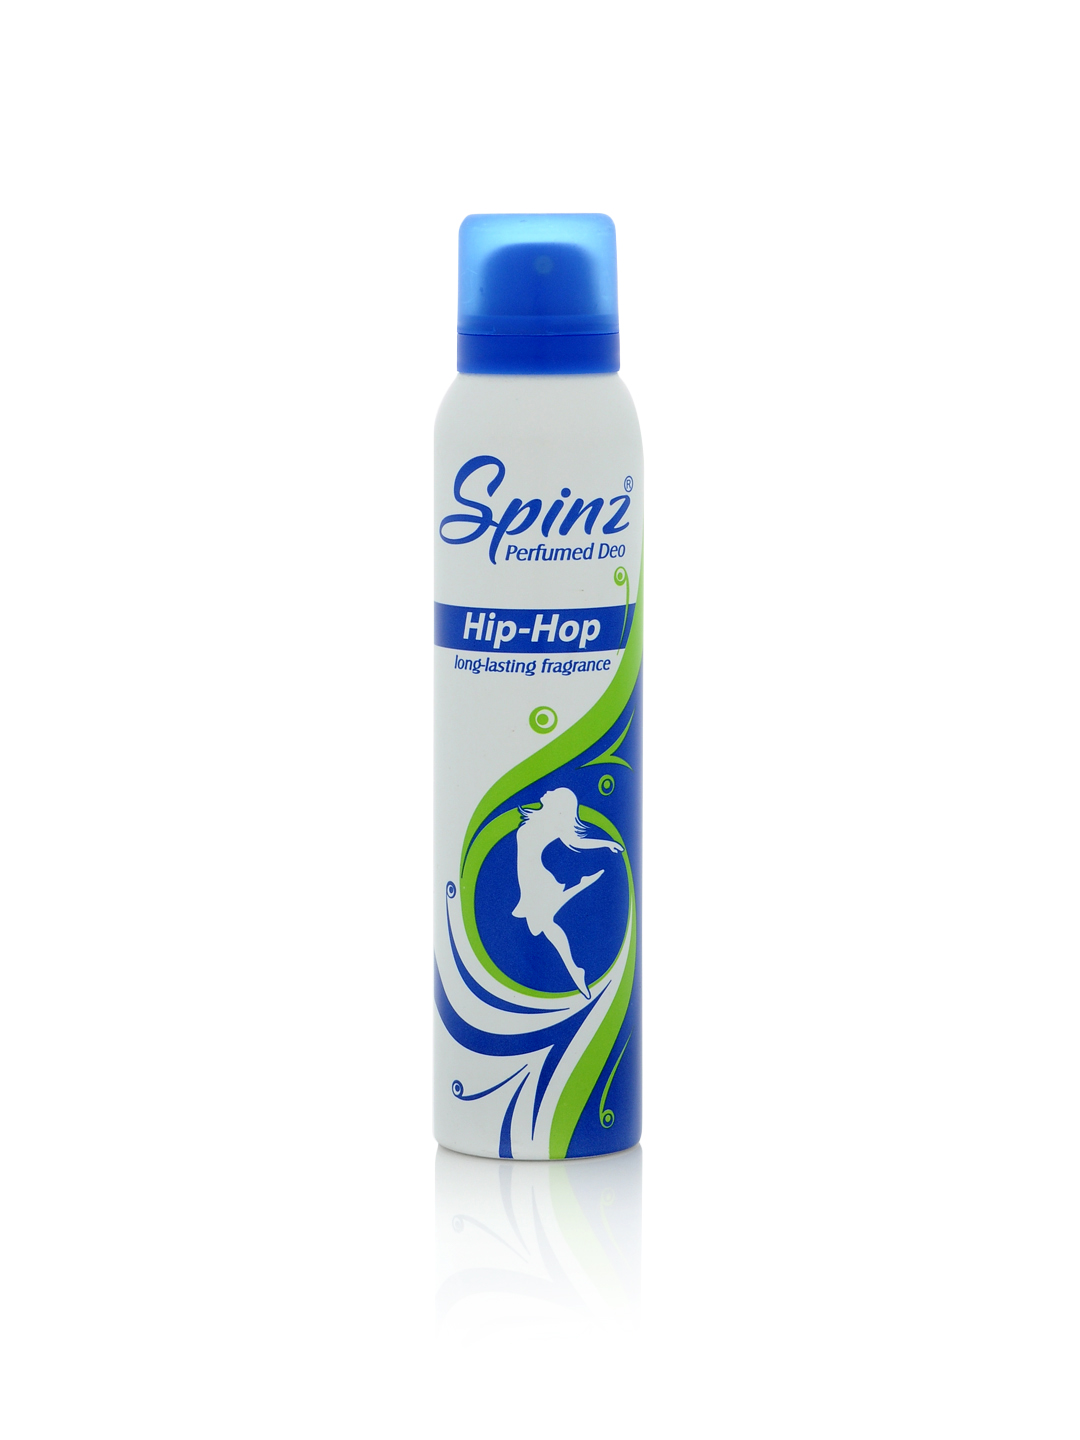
Spinz Women Hip-Hop Deo
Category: Personal Care / Fragrance / Deodorant
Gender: Women
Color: White
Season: Spring 2017
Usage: Casual